September 1956

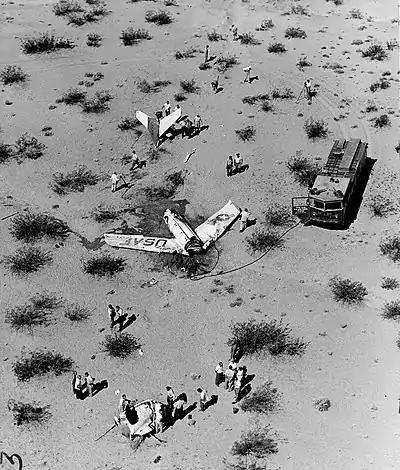
September 27, 1956: Wreckage of Bell X-2 aircraft after test pilot Milburn G. Apt's fatal crash

September 1956 was the ninth month of that leap year. The month which began on a Saturday and ended after 30 days on a Sunday